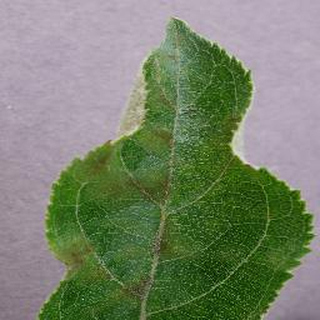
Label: apple_apple_scab